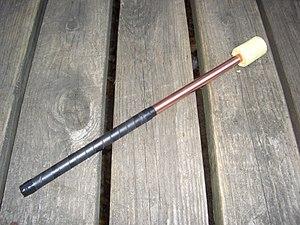
Une torche est un instrument qui se présente sous la forme d’un bâton que l’on enflamme à une extrémité pour pouvoir éclairer.
Le cracheur de feu est une personne qui, en prenant en bouche un peu de liquide inflammable le crache en le « vaporisant » en direction d'une torche. La flamme qui se produit donne l'impression de sortir directement de la bouche du cracheur. Cracher le feu est un des aspects des arts de rue et du cirque. Les bons cracheurs peuvent tenir une flamme plusieurs secondes d'affilée.